Inez Beijer

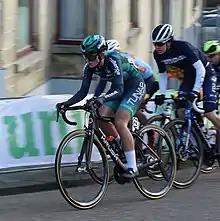
Beijer at the 2021 Amstel Gold Race

Inez Beijer (born 22 November 1995) is a Dutch professional racing cyclist, who currently rides for UCI Women's Continental Team .